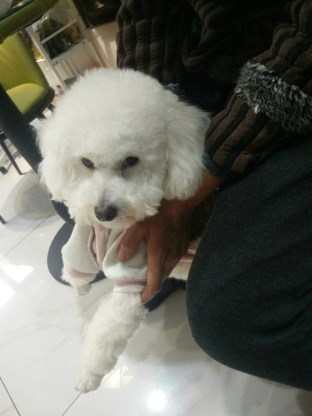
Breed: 3083-n000117-Bichon_Frise